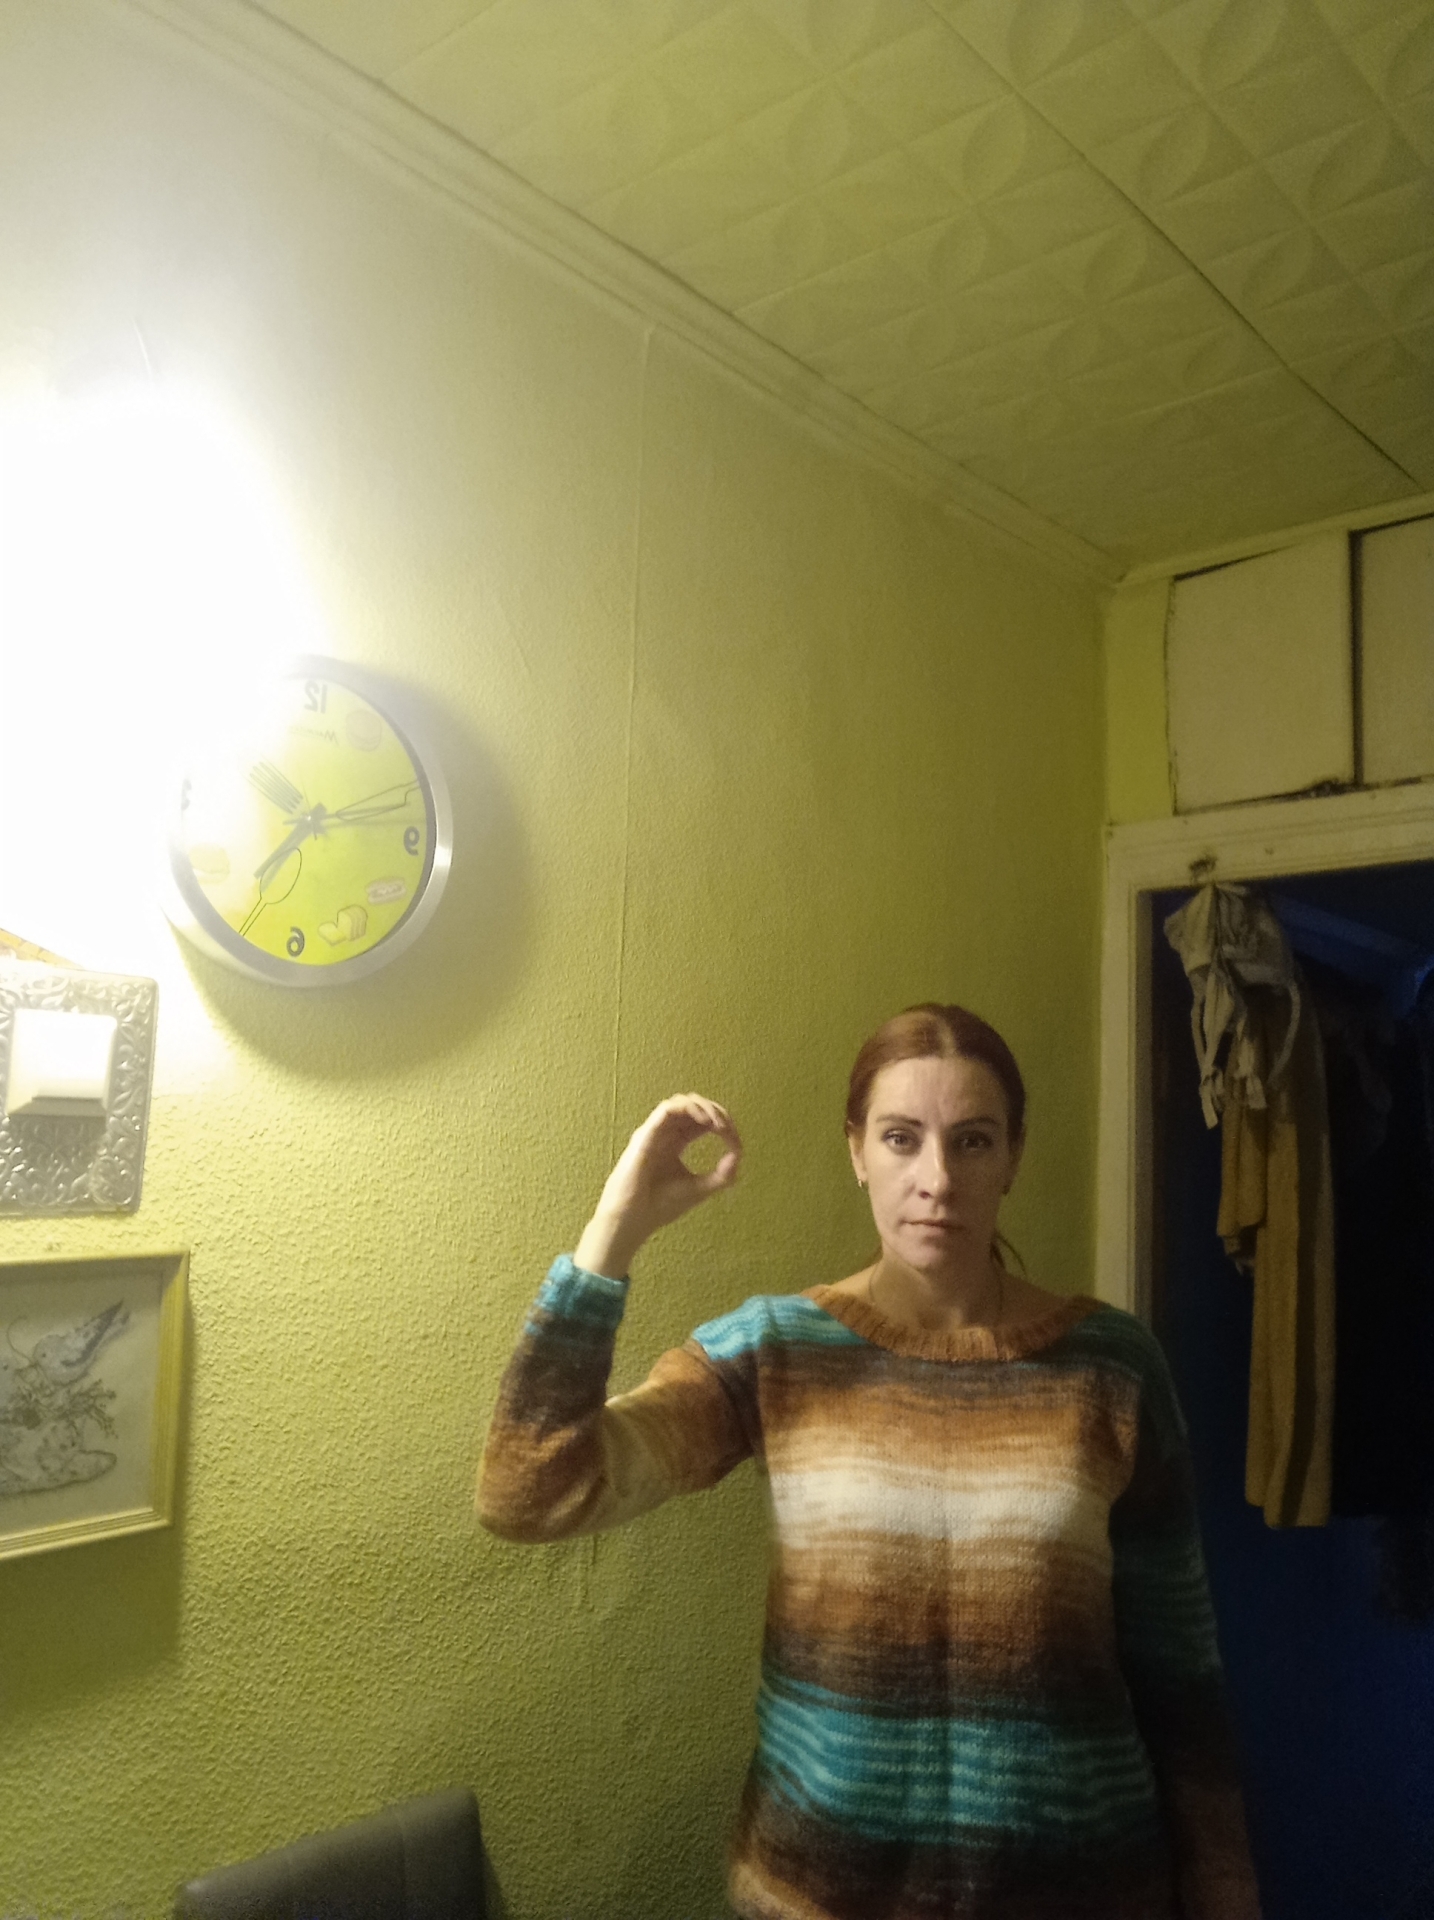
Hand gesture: grip